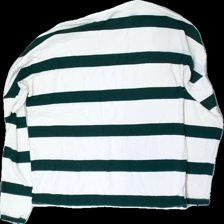
View: back
Type: Top
Category: Ladies
Brand: Only
Colors: White, Green
Material: 100% viscose
Pattern: Striped
Cut: Regular
Size: S
Season: All
Price range: <50
Recommended usage: Export
Comment: washed out